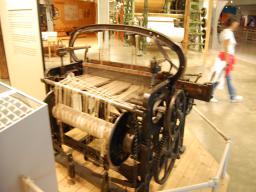
Label: Background_without_leaves